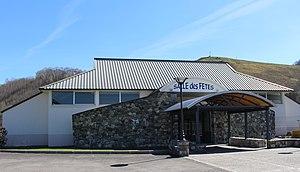
Salle des fêtes d'Arcizac-ez-Angles (Hautes-Pyrénées)
Arcizac-ez-Angles est une commune française située dans le département des Hautes-Pyrénées, en région Occitanie.